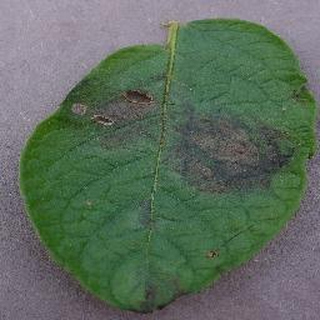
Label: potato_late_blight